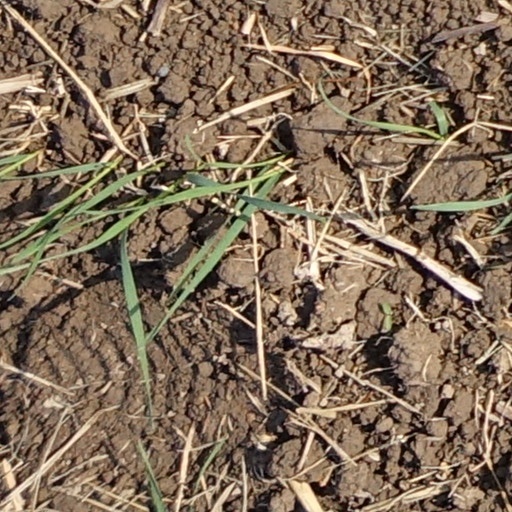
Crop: wheat